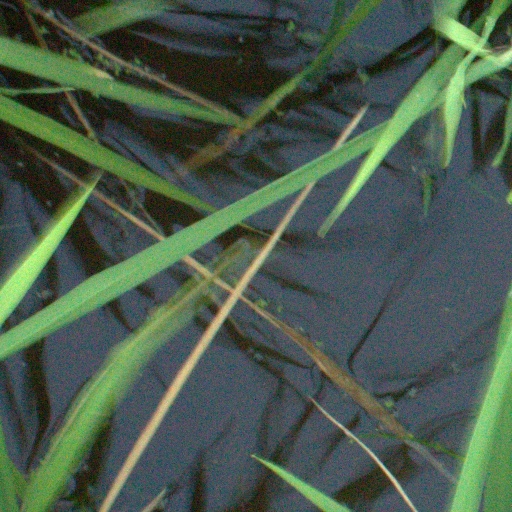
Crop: rice